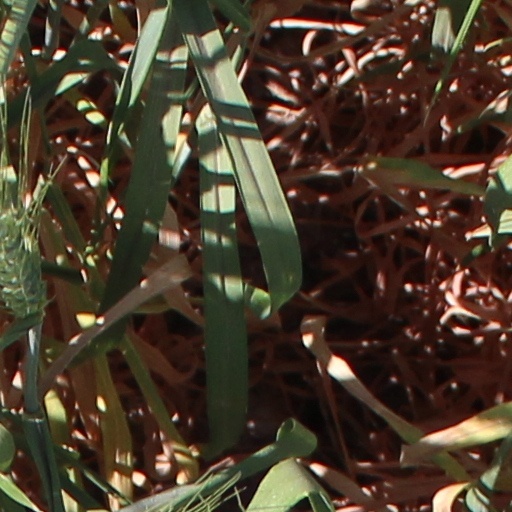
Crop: wheat